Tsotsi

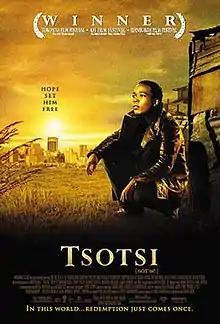
Theatrical release poster

Tsotsi is a 2005 crime drama film written and directed by Gavin Hood and produced by Peter Fudakowski. It is an adaptation of the novel "Tsotsi" by Athol Fugard, and is a South African/UK co-production. Set in the Alexandra slum in Johannesburg, South Africa, it stars Presley Chweneyagae as David/Tsotsi (meaning "criminal" - see also Tsotsitaal), a young street thug who steals a car only to discover a baby in the back seat. It also features Kenneth Nkosi, Jerry Mofokeng, and Rapulana Seiphemo in supporting roles.